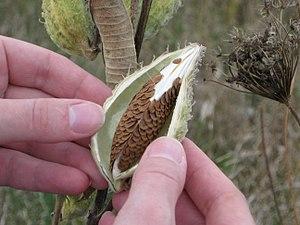
L’Asclépiade de Syrie ou Herbe à la ouate, parfois appelée Herbe aux perruches, est une plante herbacée vivace de la famille des Asclépiadacées.